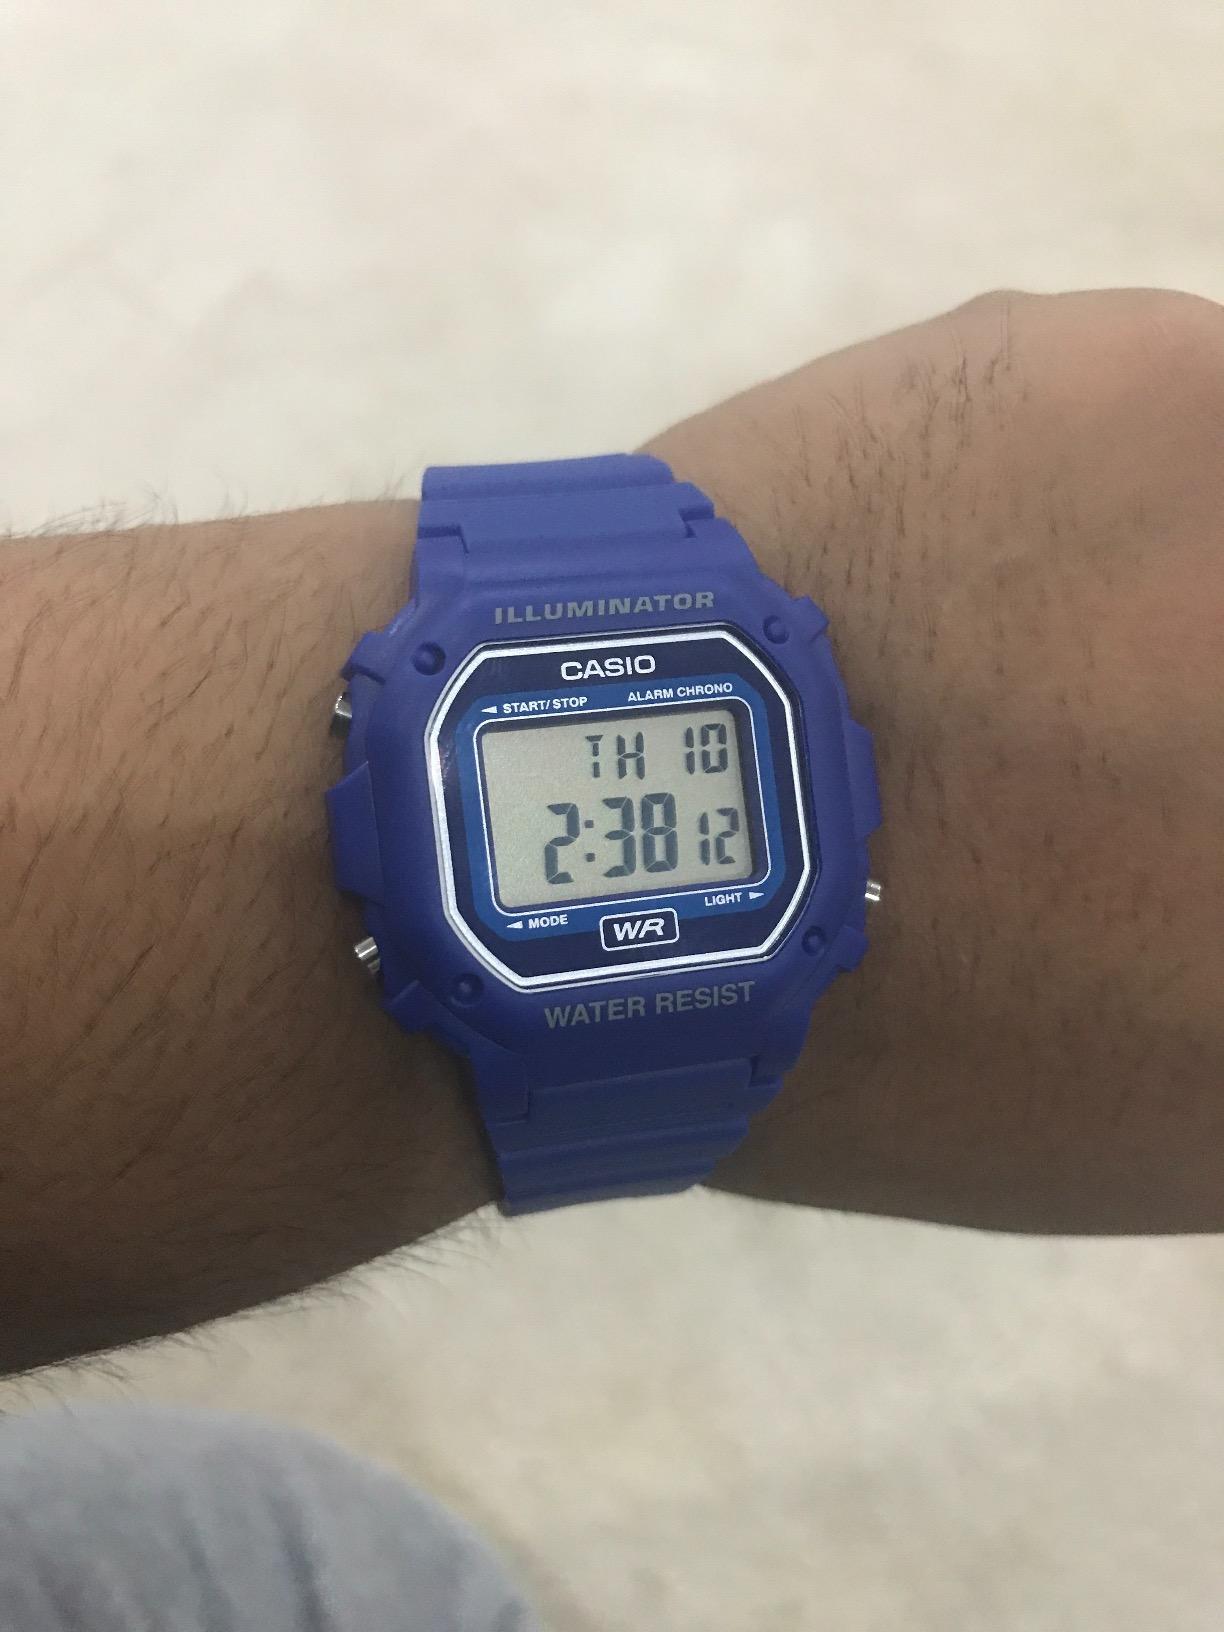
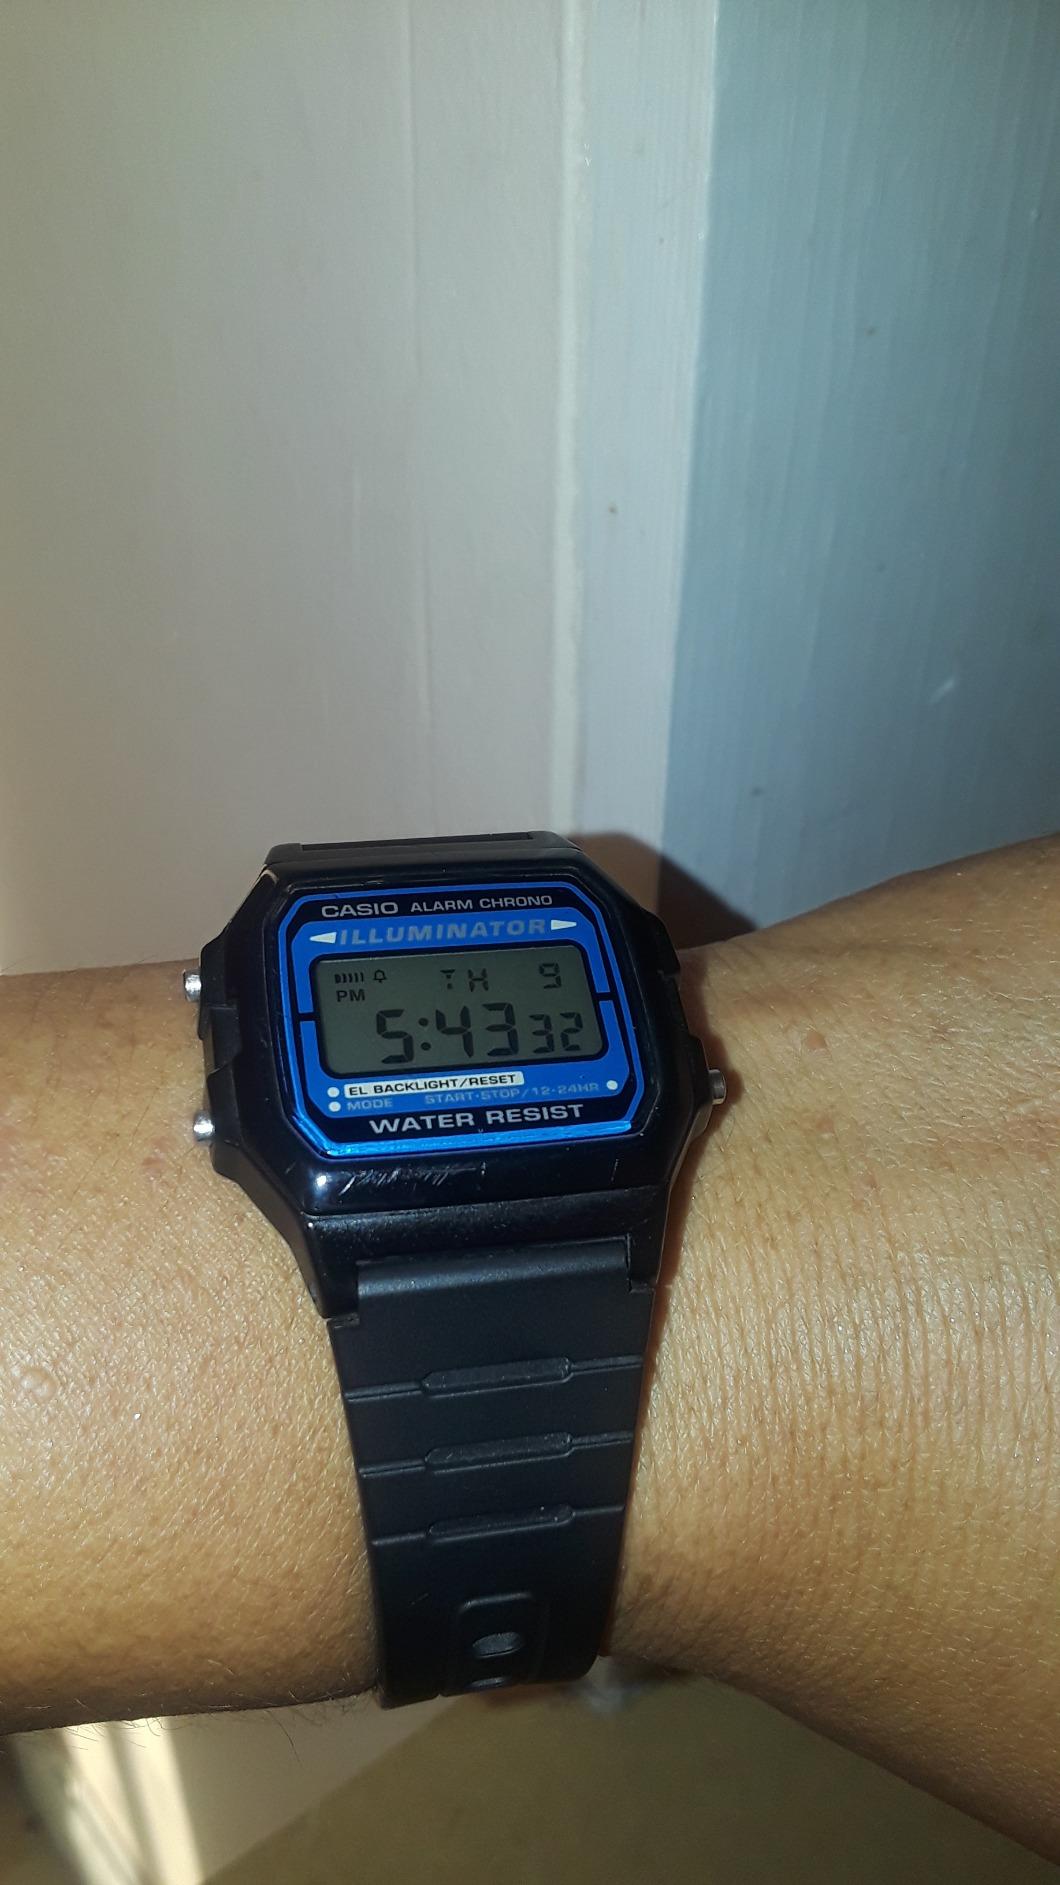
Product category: accessories_watch
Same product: no